HMS Eagle (1918)

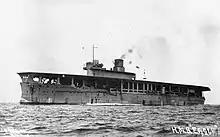
"Eagle" during trials

The trials principally tested the longitudinal arresting gear used previously on the small aircraft carrier . They were not intended to stop landing aircraft—the landing speeds of the time were low enough that this was unnecessary given a good headwind—but rather to prevent aircraft from veering off to one side and falling off the flight deck. Initially, the arresting gear was about long and was installed too far forward. Over the course of the trials it was moved further to the rear and lengthened to a total of .